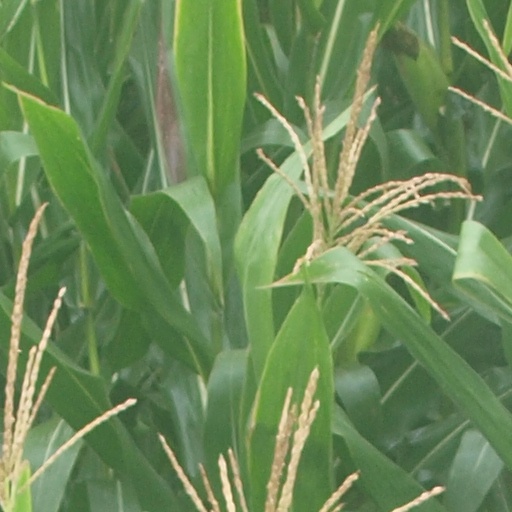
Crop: maize; corn